Regulus

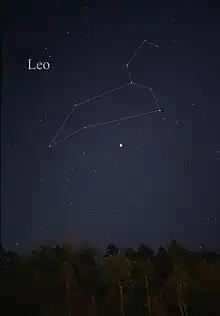
Regulus is the brightest star in the constellation of Leo (right tip, below is bright Jupiter in 2004).

Regulus is a multiple star system consisting of at least four stars and a substellar object. Regulus A is the dominant star, with a binary companion 177" distant that is thought to be physically related. Regulus D is a 12th magnitude companion at 212", but is an unrelated background object.